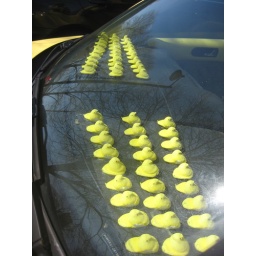
Happy Easter everyone!I saw this yellow car with its regiments of yellow peeps in the parking lot at work.